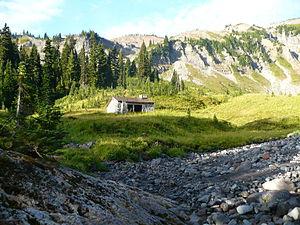
L'abri Indian Bar Trail, en anglais Indian Bar Trail Shelter, est un refuge de montagne américain du comté de Pierce, dans l'État de Washington. Situé à 1 552 mètres dans la chaîne des Cascades, il est protégé au sein du parc national du mont Rainier. Il est inscrit au Registre national des lieux historiques depuis le 13 mars 1991 et contribue par ailleurs au Mount Rainier National Historic Landmark District établi le 18 février 1997.